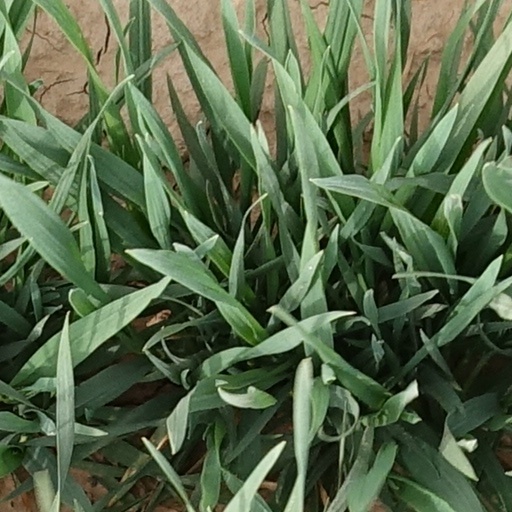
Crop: wheat